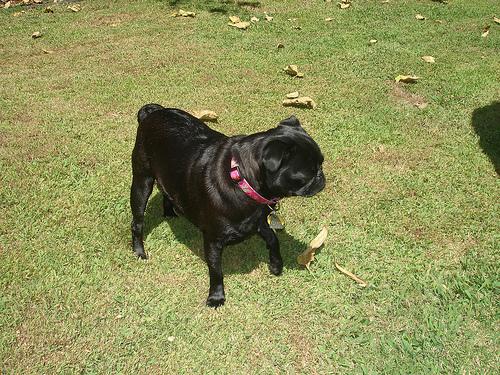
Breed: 798-n000130-pug